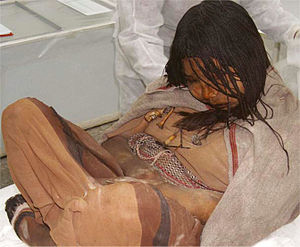
Mumie
Mumie i Argentina.
En mumie er en afdød dyre- eller menneskekrop, der er velbevaret, f.eks. på grund af balsamering eller nedsænkning i et meget fugtigt eller tørt miljø. Der er fundet talrige velbevarede moselig i moser og gravhøje, men bedst kendt er nok de balsamerede mumier fra Egypten, hvor både dyr og mennesker blev bevaret som mumier.